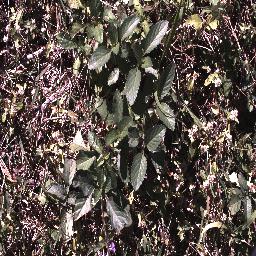
Label: snake_weed